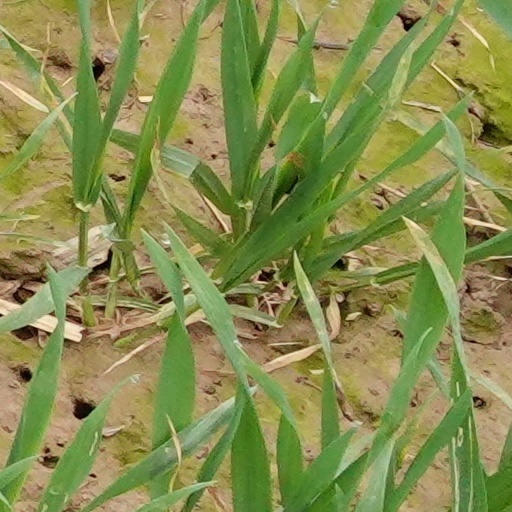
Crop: wheat